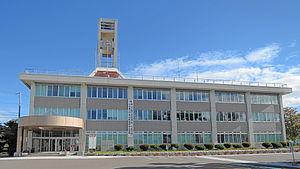
Naganuma est un bourg du district de Yūbari, situé dans la sous-préfecture de Sorachi, sur l'île de Hokkaidō, au Japon.